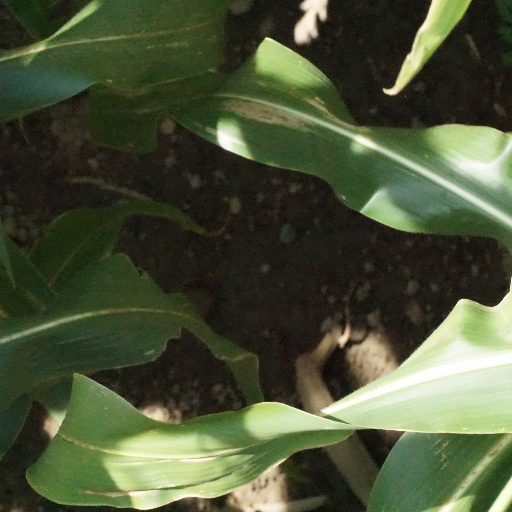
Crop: maize; corn